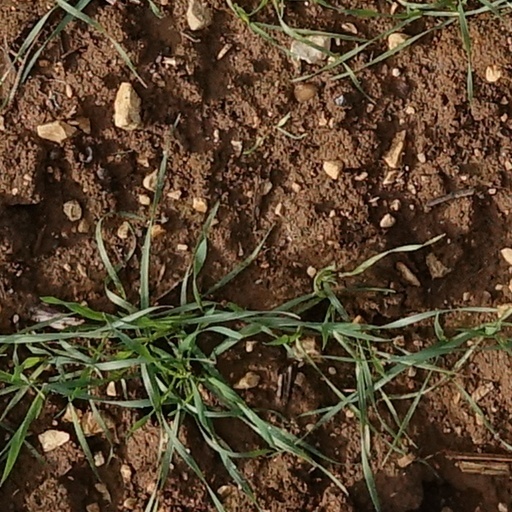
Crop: wheat